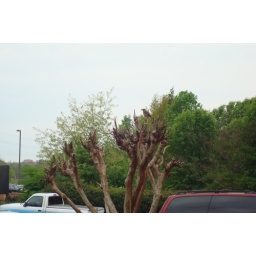
Female madpie in tree by my bedroom window.....